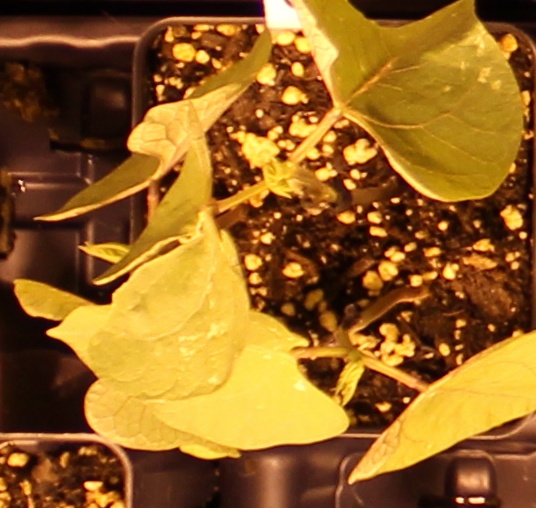
Label: Blackbean